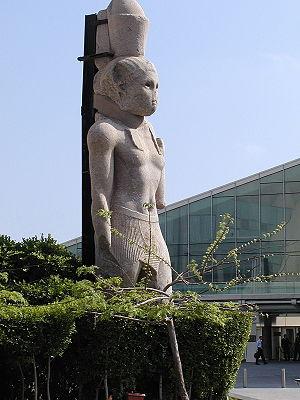
Statue de Ptolémée II érigée à l'origine à la porte du Phare d'Alexandrie, récupérée des eaux et désormais devant la Bibliotheca Alexandrina, Alexandrie, Égypte).
Le phare d'Alexandrie était un phare situé à Alexandrie, en Égypte. Il était considéré dans l'Antiquité comme la septième des Sept Merveilles du monde. Il a servi de guide aux marins pendant près de dix-sept siècles. Sa construction aurait débuté entre 299 et 289 avant notre ère et duré une quinzaine d'années. Les travaux ont commencé sous le règne de Ptolémée Iᵉʳ mais il meurt avant la fin du chantier qui est achevé sous le règne de son fils Ptolémée II.
La Bibliotheca Alexandrina est une bibliothèque et un centre culturel situé sur les rives de la Méditerranée dans la ville d'Alexandrie, en Égypte. Les travaux débutèrent en 1995 et coûtèrent 220 millions de dollars. Elle fut inaugurée le 16 octobre 2002. Elle dispose alors de la plus grande salle de lecture au monde, occupant sept des onze étages du bâtiment principal, offrant 2 000 places assises, 180 salles d’étude et devant héberger à terme huit millions d’ouvrages. L'Institut du monde arabe a établi une collaboration avec la Bibliotheca Alexandrina.
L'archéologie est une discipline scientifique dont l'objectif est d'étudier l'Homme depuis la Préhistoire jusqu’à l'époque contemporaine à travers sa technique grâce à l'ensemble des vestiges matériels ayant subsisté et qu’il est parfois nécessaire de mettre au jour par la fouille. L'ensemble des artéfacts et des écofacts relevant d'une période, d'une civilisation, d'une région, ou d'un peuplement donné, s'appelle culture archéologique. Cette culture matérielle est avant tout un concept basé sur l'assemblage de vestiges retrouvés dans des espaces et dans des chronologies contingentes, sur un même site, ou dans une même région, par exemple. On peut alors parler, pour désigner un ensemble cohérent, de culture archéologique.